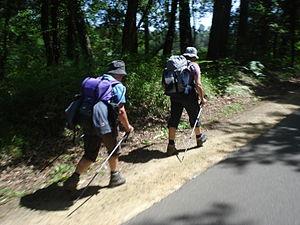
Les pèlerins de Saint-Jacques-de-Compostelle se sont vu attribuer plusieurs noms selon les époques. Le plus connu est « Jaquet».
Bougue est une commune du sud-ouest de la France, située dans le département des Landes.
La via Lemovicensis est le nom latin d'un des quatre chemins de France du pèlerinage de Saint-Jacques-de-Compostelle. Elle passe par Limoges, d'où son nom, mais son lieu de rassemblement et de départ est l'abbaye de la Madeleine à Vézelay. Elle traverse le pays d'étape en étape jusqu'au village basque d'Ostabat, où elle fusionne d'abord avec la via Turonensis, puis un peu plus loin avec la Via Podiensis.
Avec une fréquentation annuelle moyenne de 21 millions de nuitées, le tourisme est une ressource majeure du département des Landes.